History of the New York City Subway

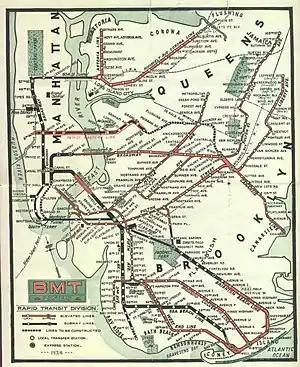
A 1924 BMT map

The subway system began during the war of the currents when Thomas Edison and his opponent, George Westinghouse, struggled over acceptance of direct current or alternating current as the standard way to deliver electricity. Alternating current became the standard for non-railroad purposes, but New York City Subway adopted direct current as more suitable for urban railroad purposes. The companies built their own power stations to generate their DC. To this day, the New York City Transit Authority converts alternating current to 600 V DC third rail to power the trains, as do most transit railways around the world. (The A Division uses 625 V DC third rail.)